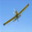
Label: airplane